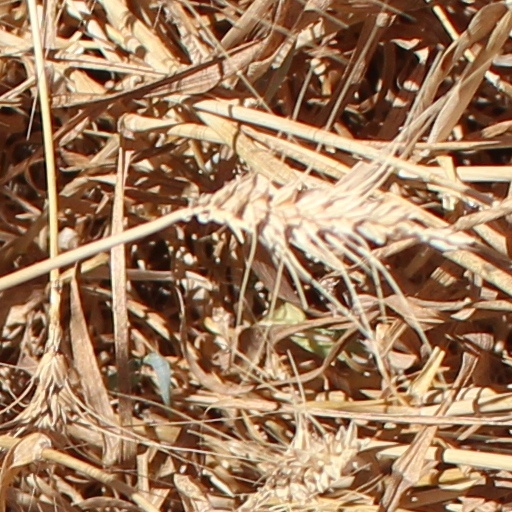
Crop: wheat